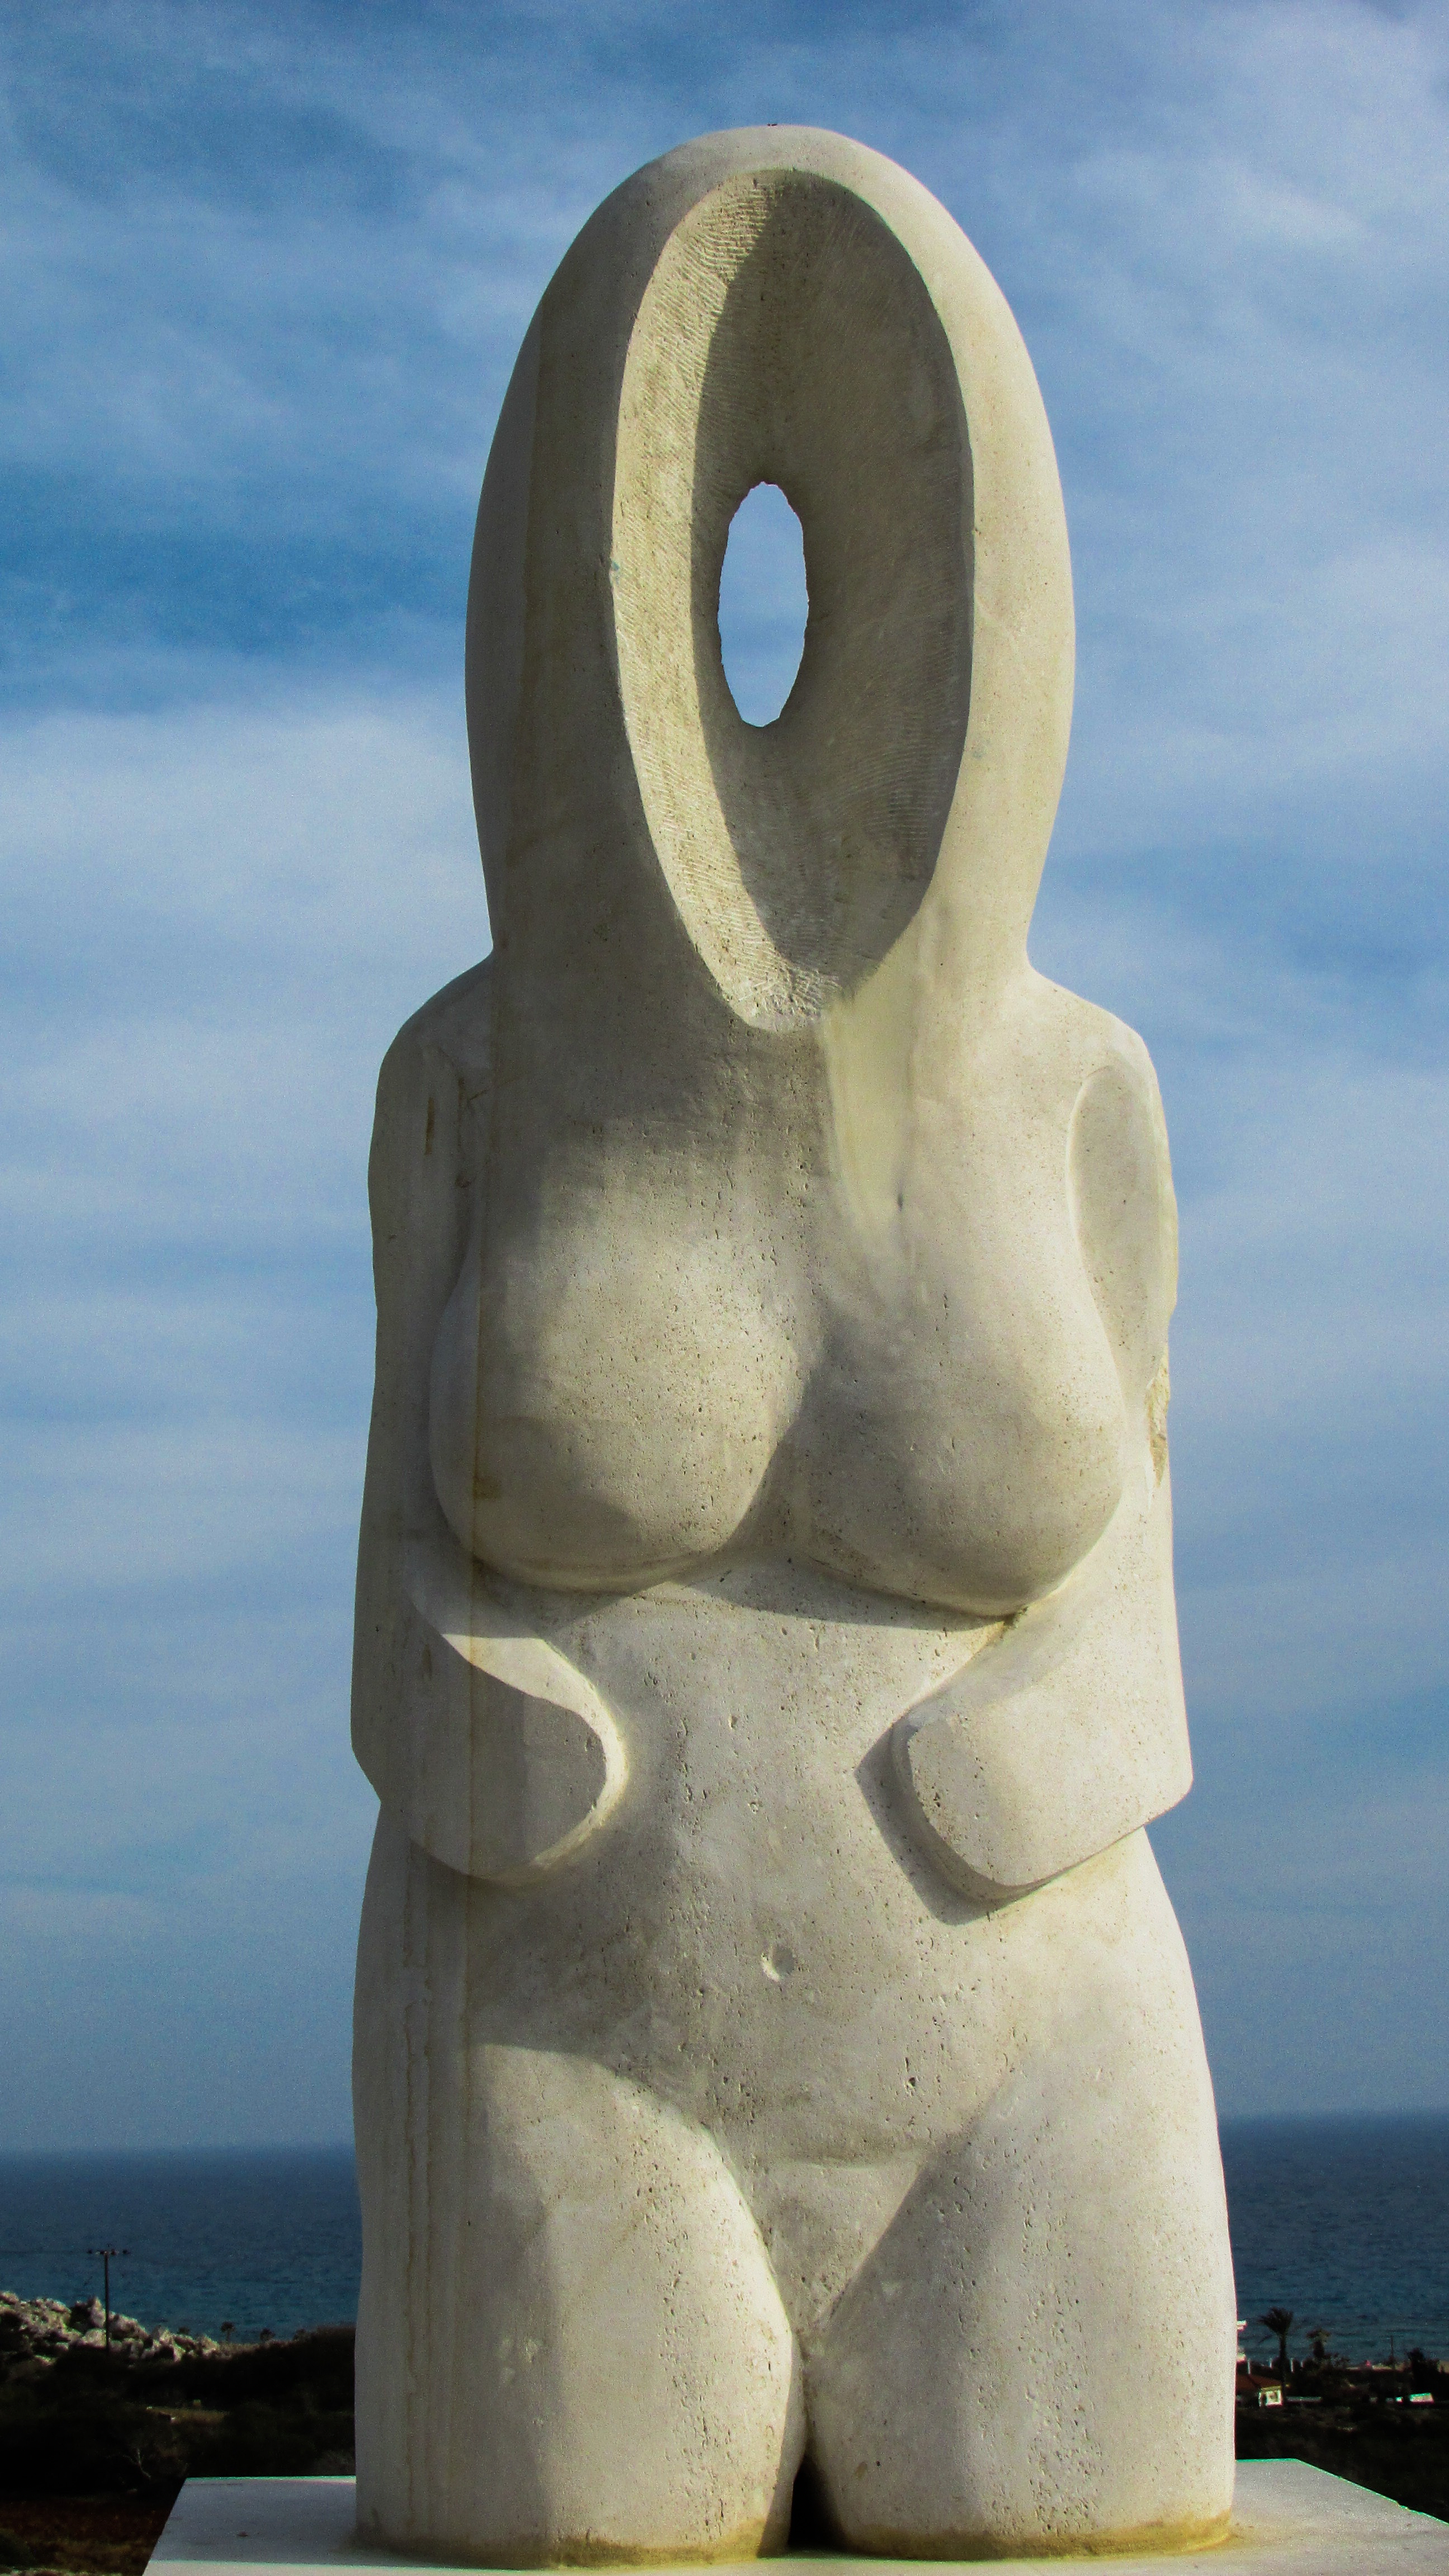
outdoor, sand, woman, monument, statue, sculpture, art, temple, cyprus, fertility, ayia napa, stone carving, sculpture park, gautama buddha, ancient history